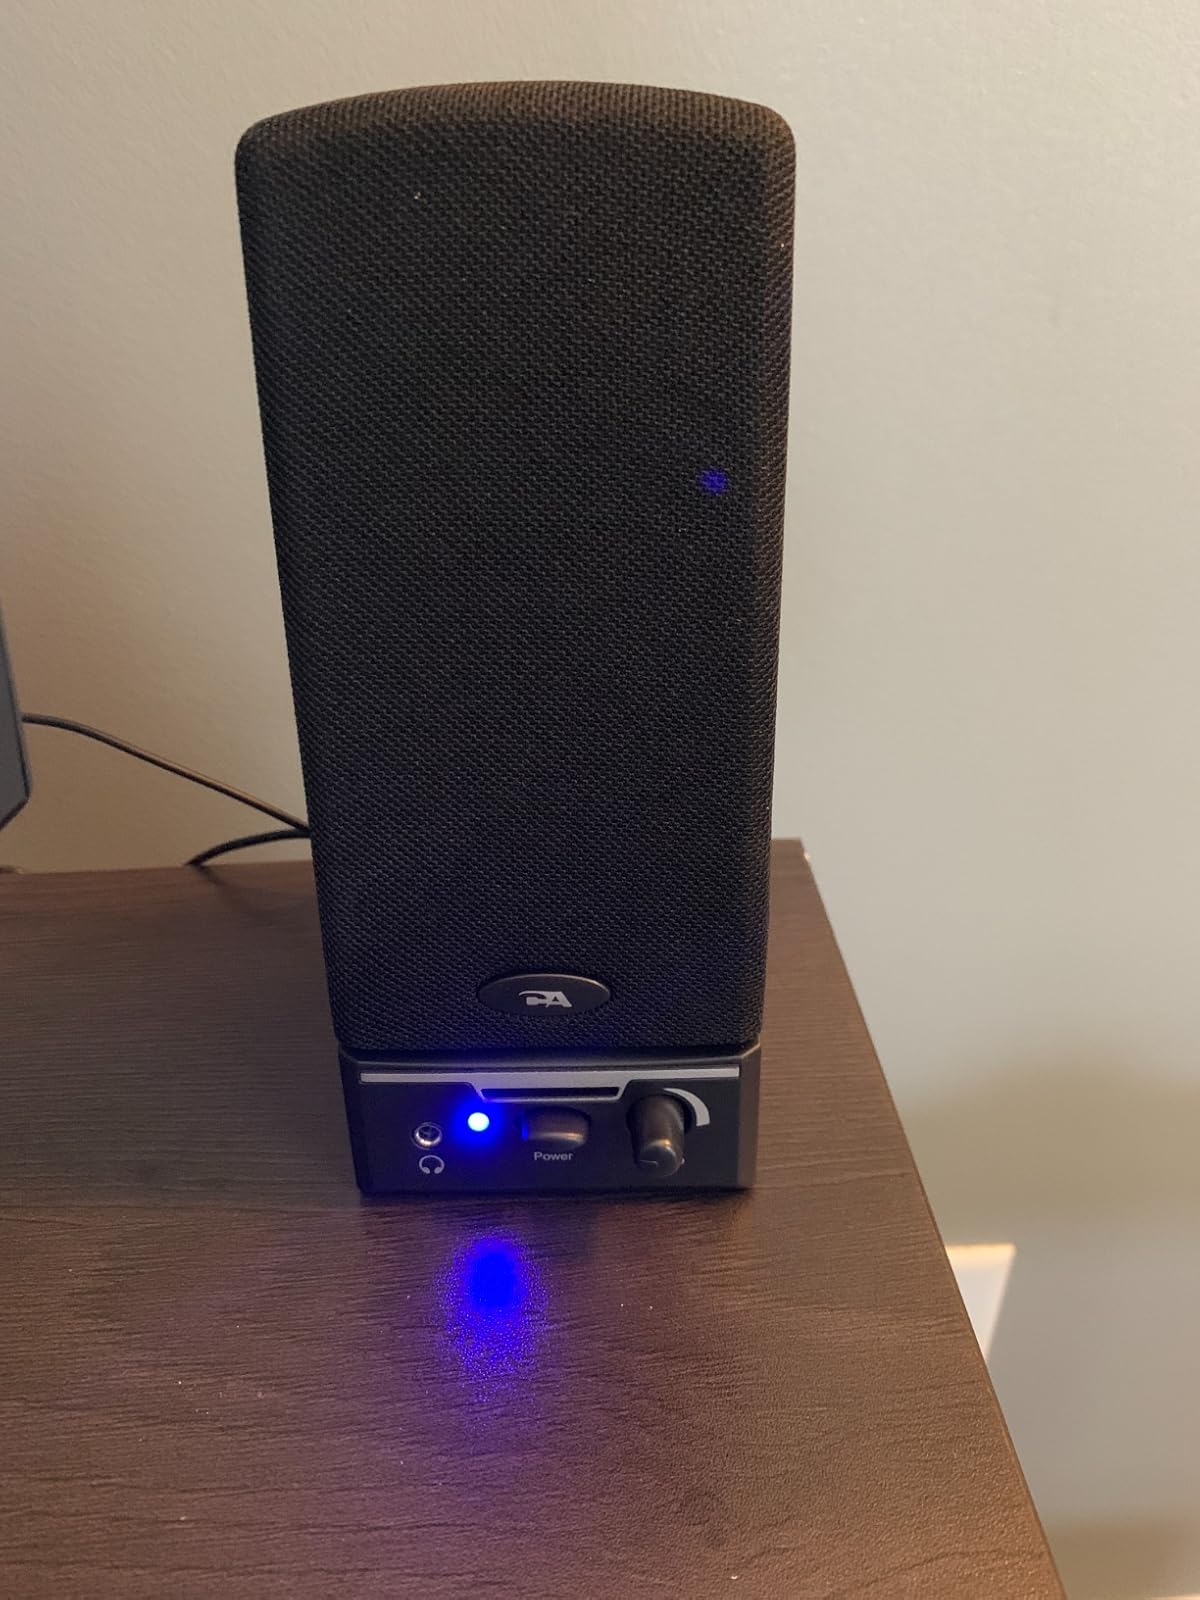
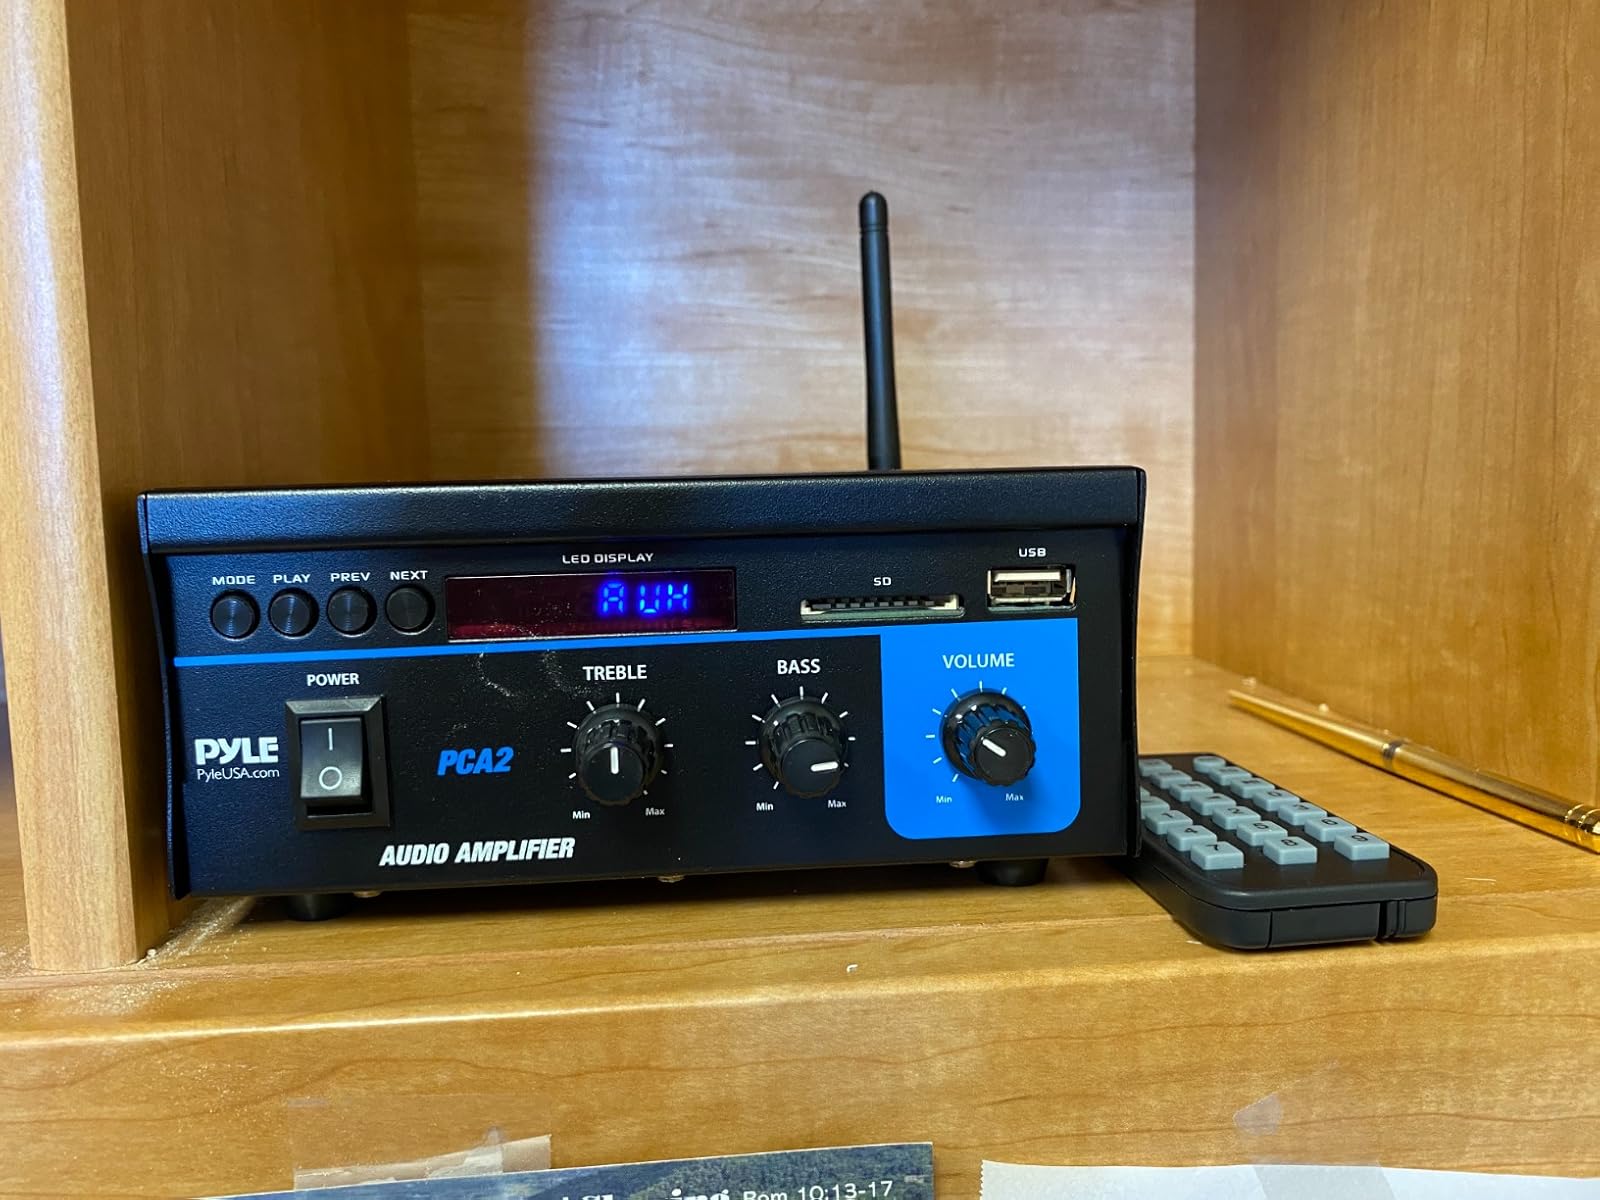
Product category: speaker
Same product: no